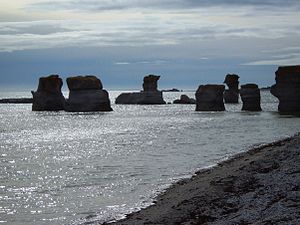
Mingan Archipelago National Park Reserve
Monoliter i Mingan Archipelago National Park Reserve
Mingan Archipelago National Park Reserve er en nationalpark i Québec i Canada. Området, som blev nationalpark i 1984, består af omkring tredive kalkstensøer og over 1.000 småøer af granit.